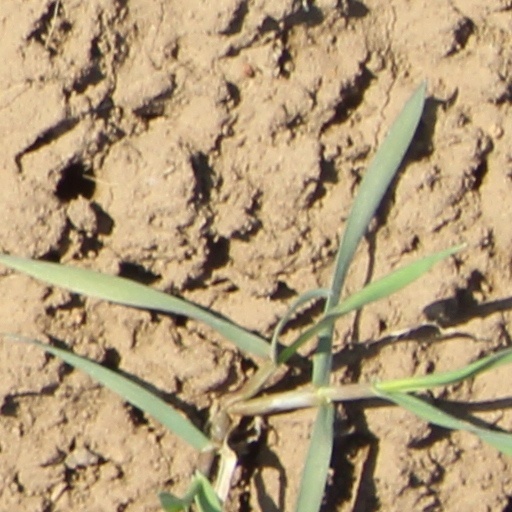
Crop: wheat